San Giovanni Theristis

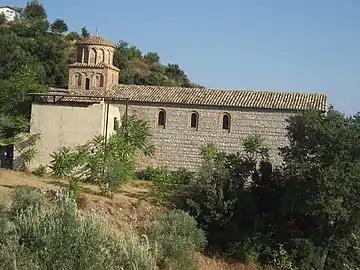
View of the restored side of the monastery.

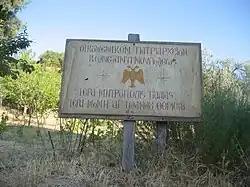
Sign in Greek language.

The Monastery of San Giovanni Theristis, is an Orthodox Christian monastery in Bivongi, Calabria (province of Reggio), southern Italy. It is part of the Romanian Orthodox Diocese for Italy.